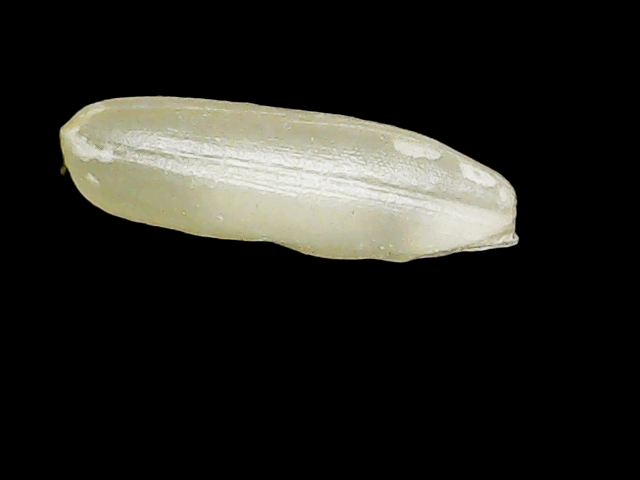
Rice variety: Binadhan16